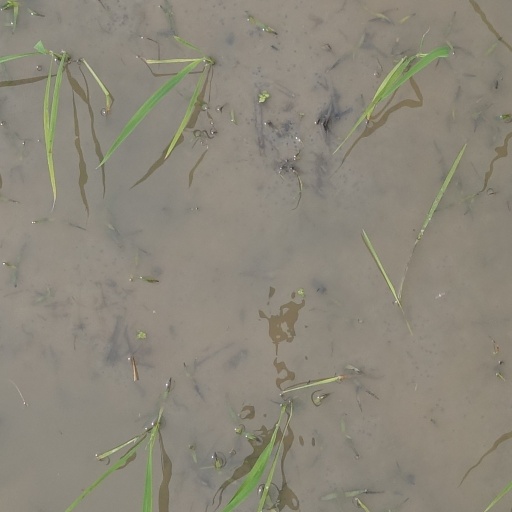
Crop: rice